Richard Manitoba

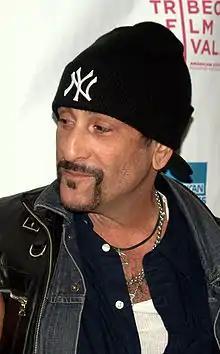
Manitoba at the 2009 Tribeca Film Festival

Richard Blum (born January 29, 1954), known by his stage name Handsome Dick Manitoba, is an American punk rock musician and radio personality. He was the singer of New York City-based band The Dictators from 1974 to 2008. With The Dictators, Manitoba sang on the albums "The Dictators Go Girl Crazy!" (1975), "Manifest Destiny" (1977), "Bloodbrothers" (1978) and D.F.F.D. (2005).